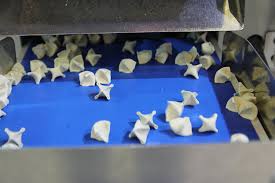
Yemek: manti